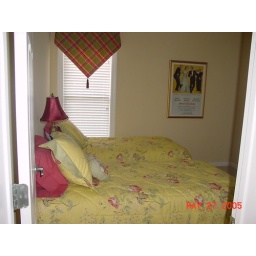
2 twin beds and a TV in the second bedroom.